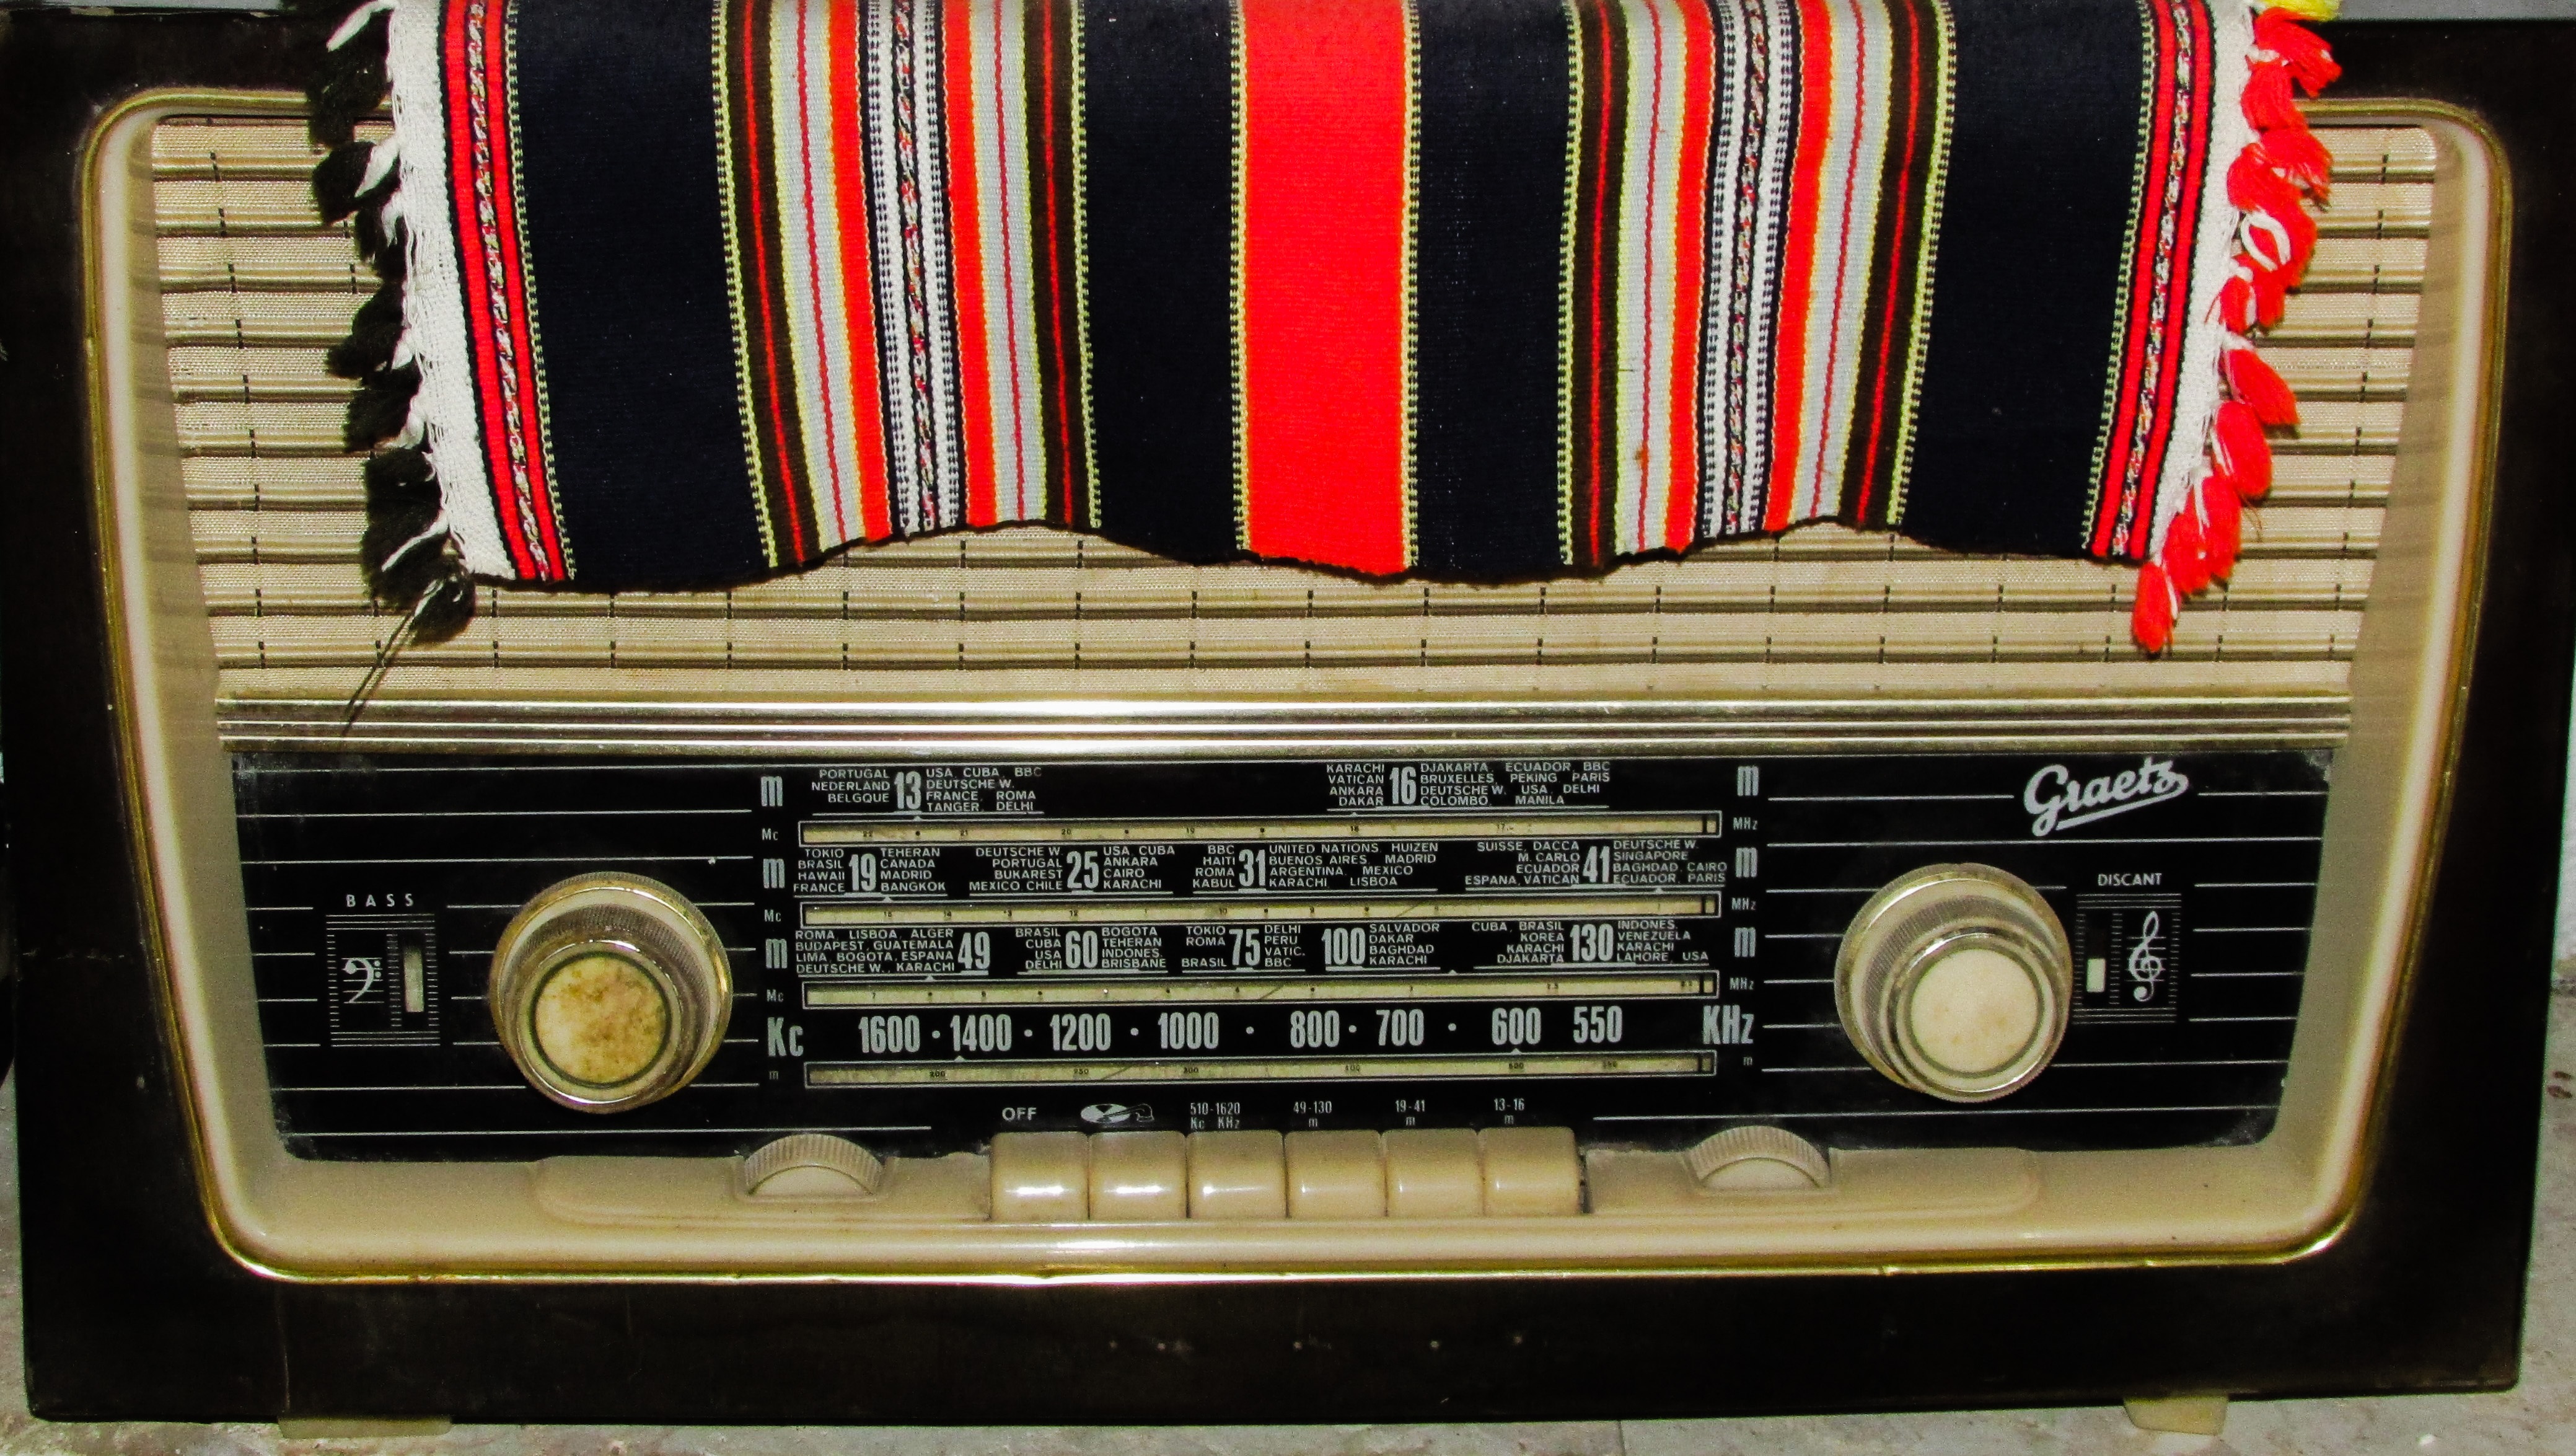
technology, vintage, antique, retro, old, box, radio, accordion, electronic device, communication device